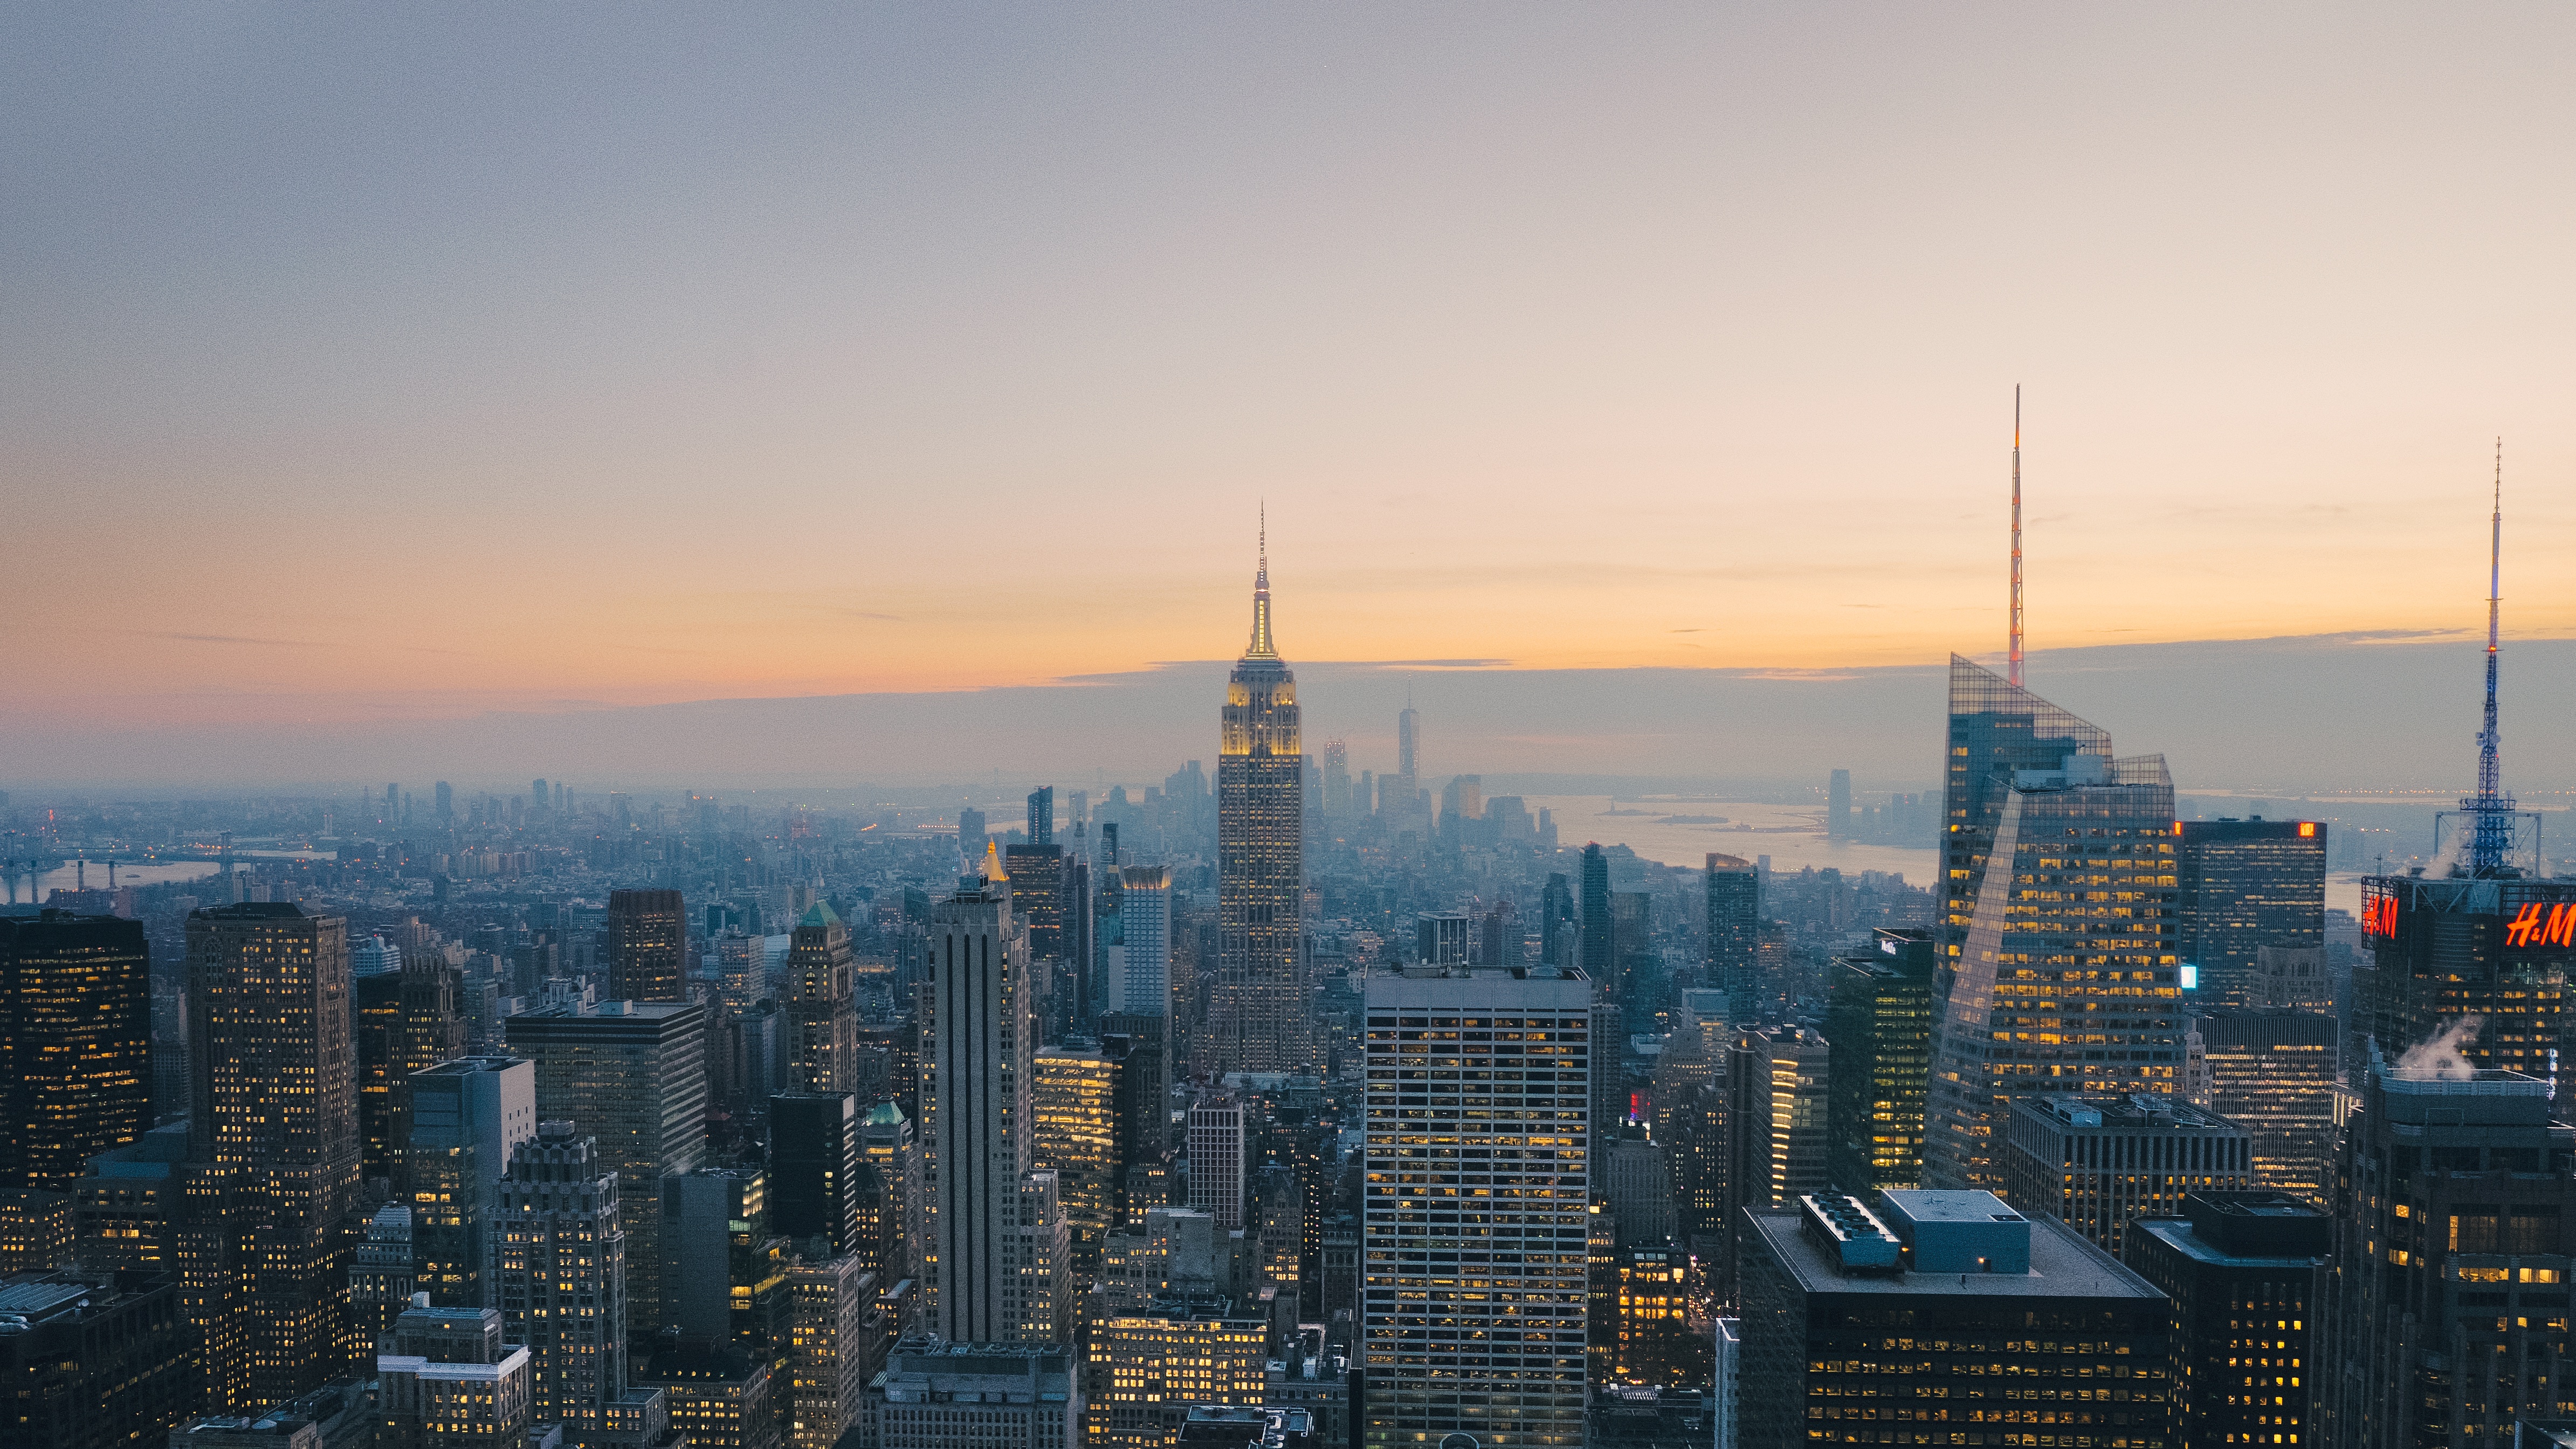
horizon, sky, sunset, skyline, morning, dawn, city, skyscraper, cityscape, panorama, downtown, dusk, evening, tower, haze, tower block, metropolis, aerial photography, urban area, atmospheric phenomenon, human settlement, atmosphere of earth, metropolitan area